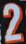
Number: 2